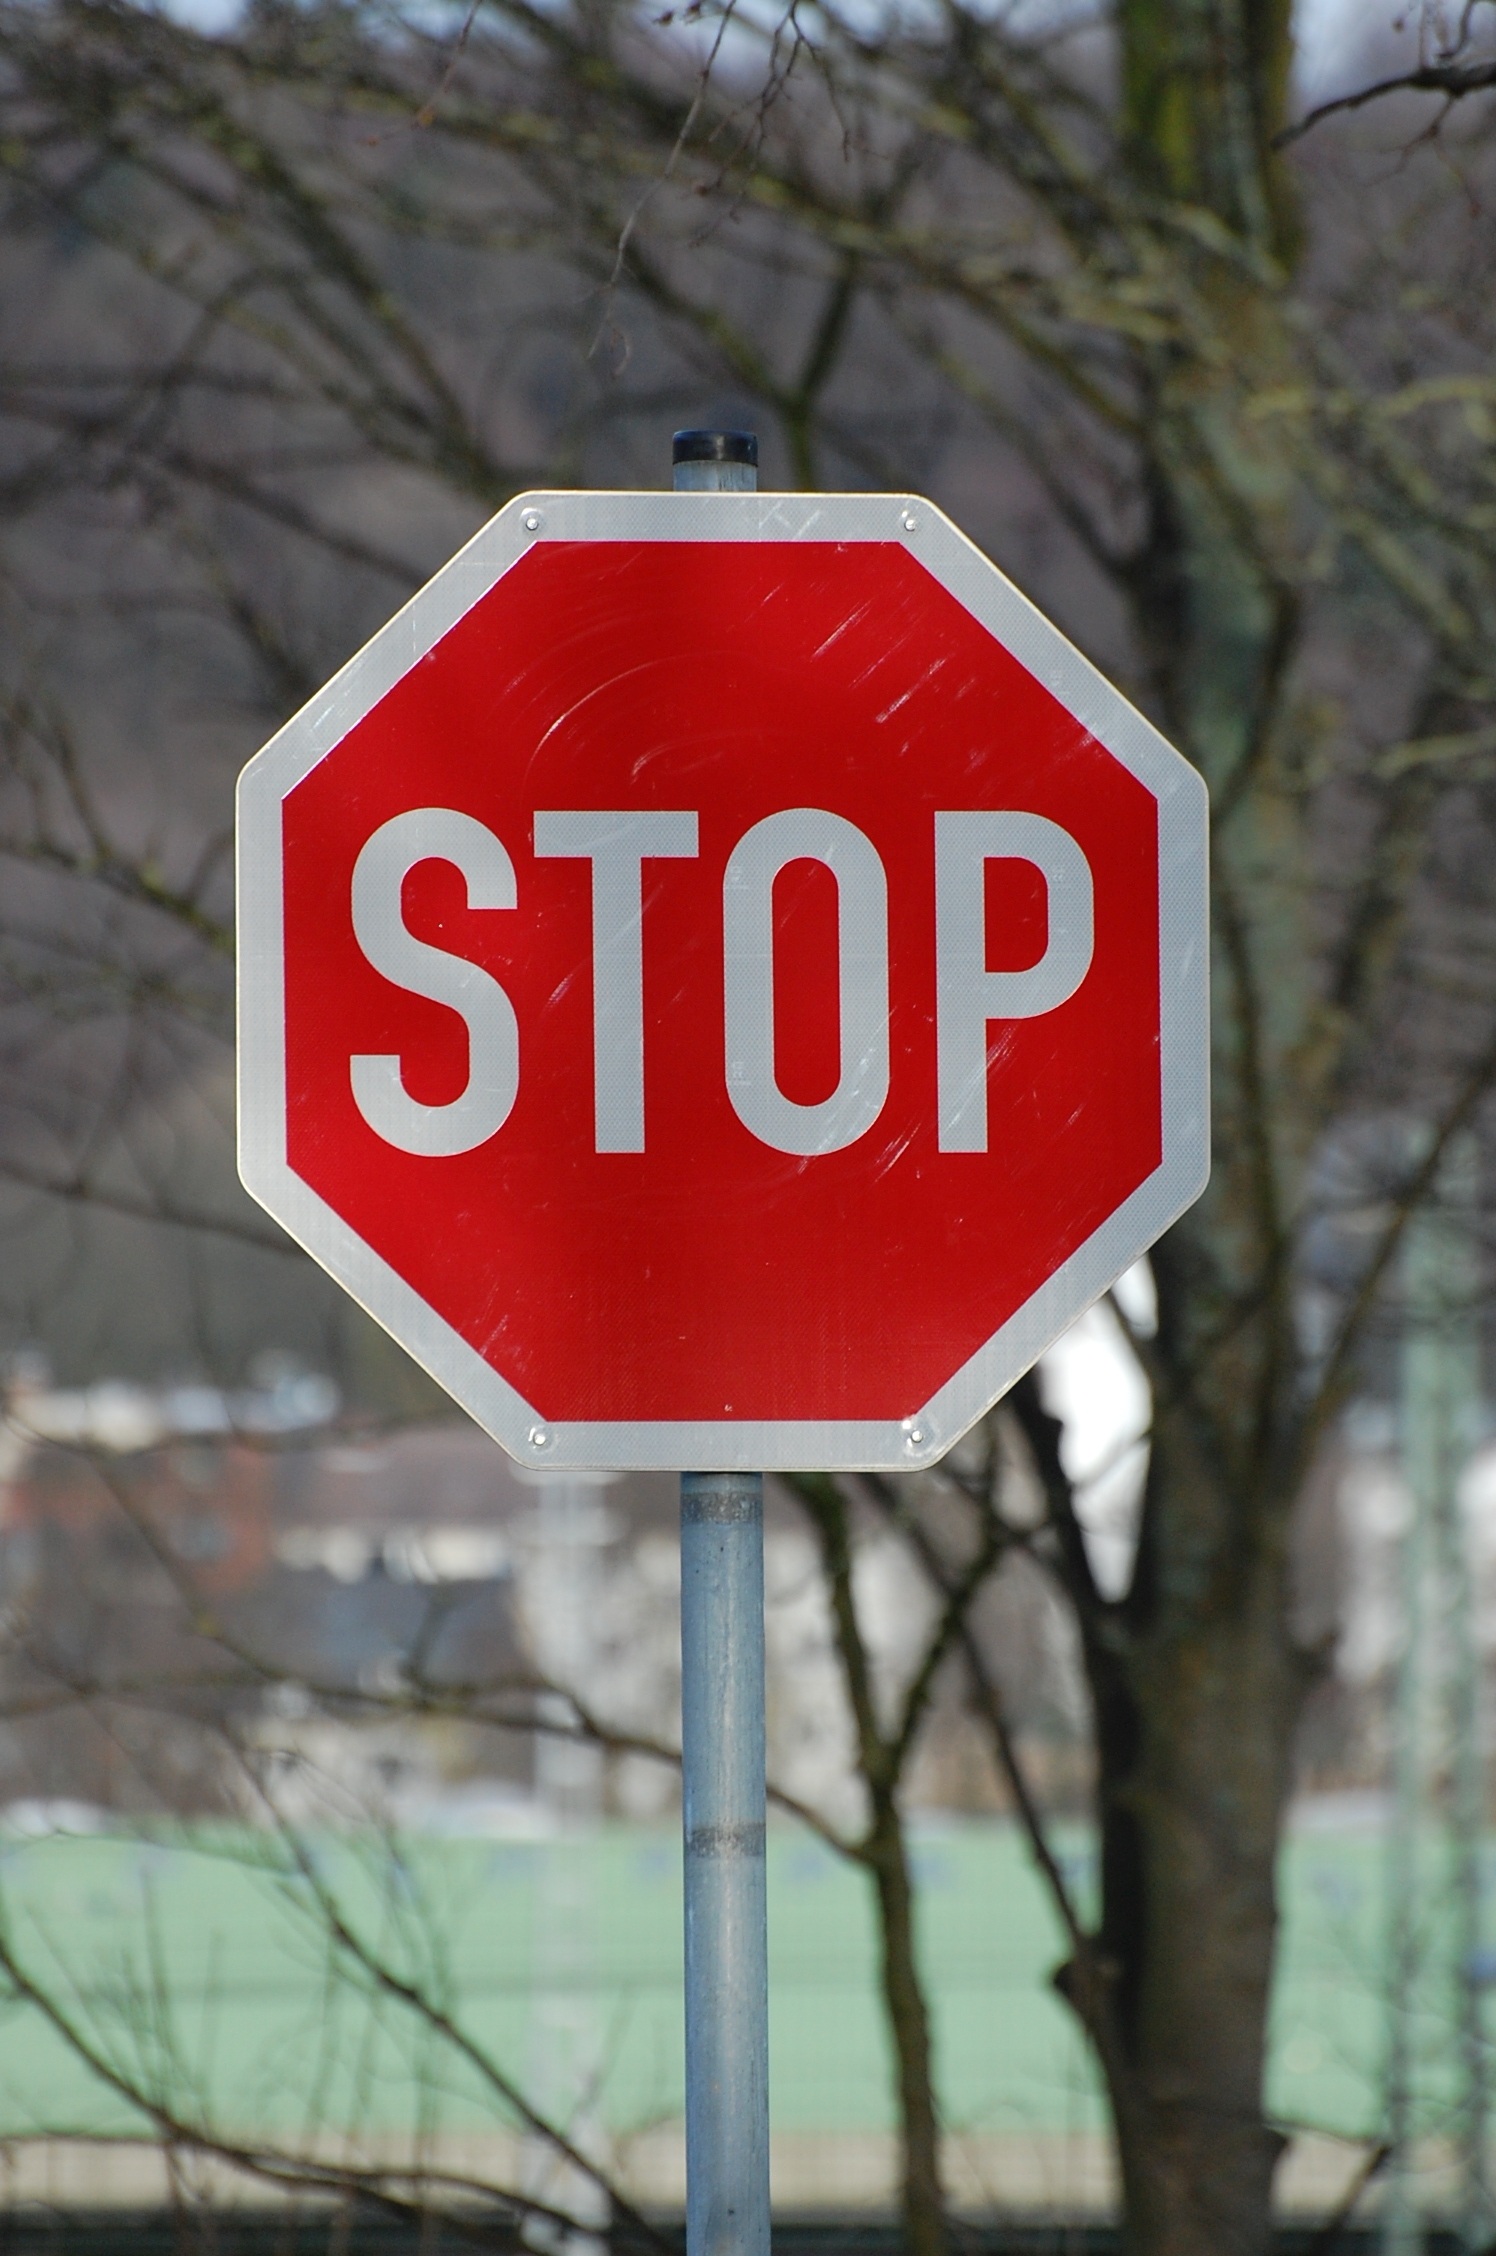
white, sign, red, street sign, signage, lane, stop sign, shield, stop, warning, warnschild, traffic sign